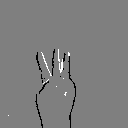
ASL letter: w